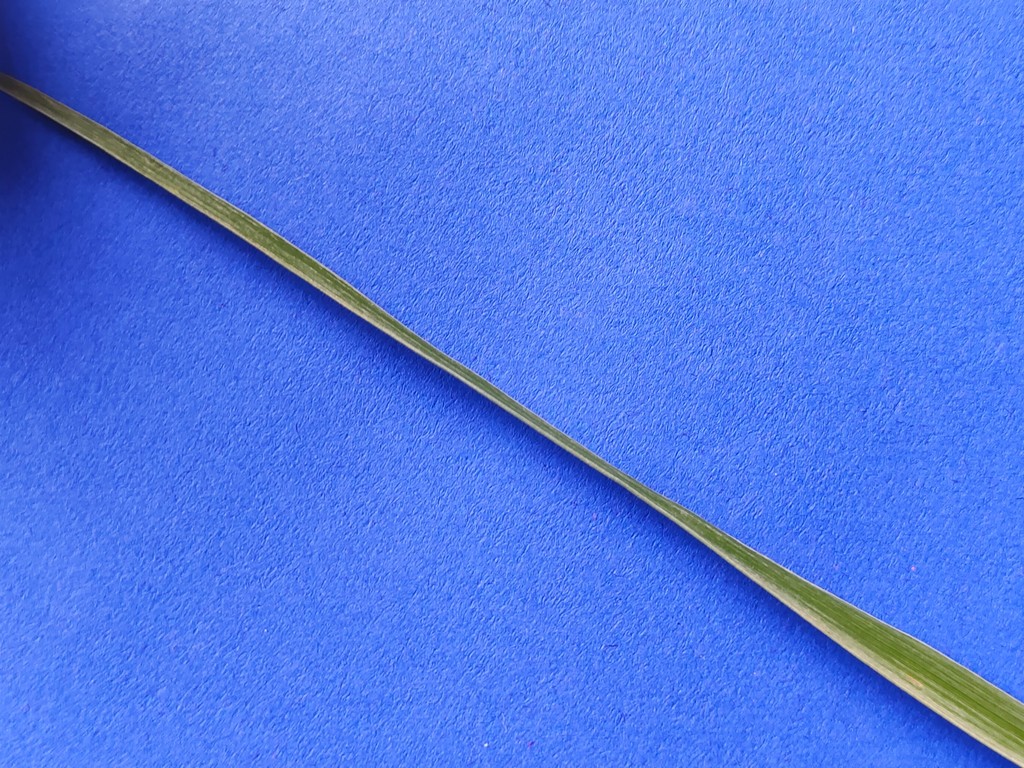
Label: Healthy